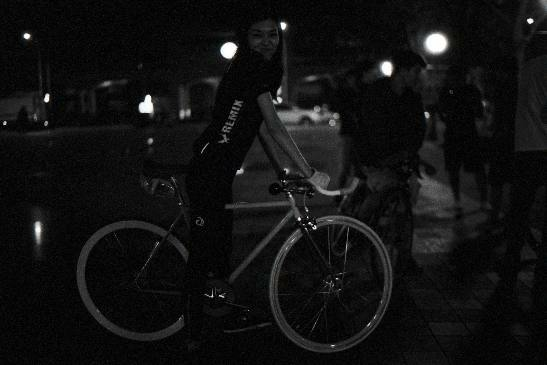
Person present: Yes